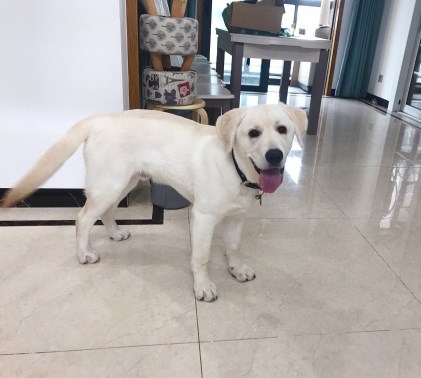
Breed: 3580-n000122-Labrador_retriever